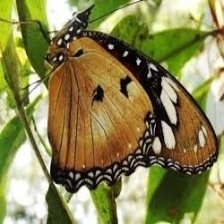
Species: DANAID EGGFLY
Butterfly family (ImageNet category): monarch